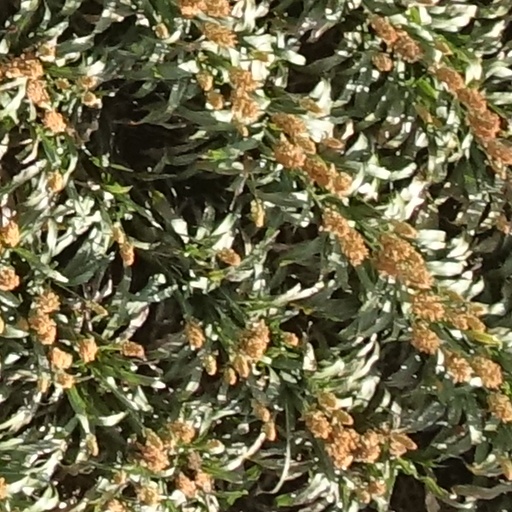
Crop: sorghum